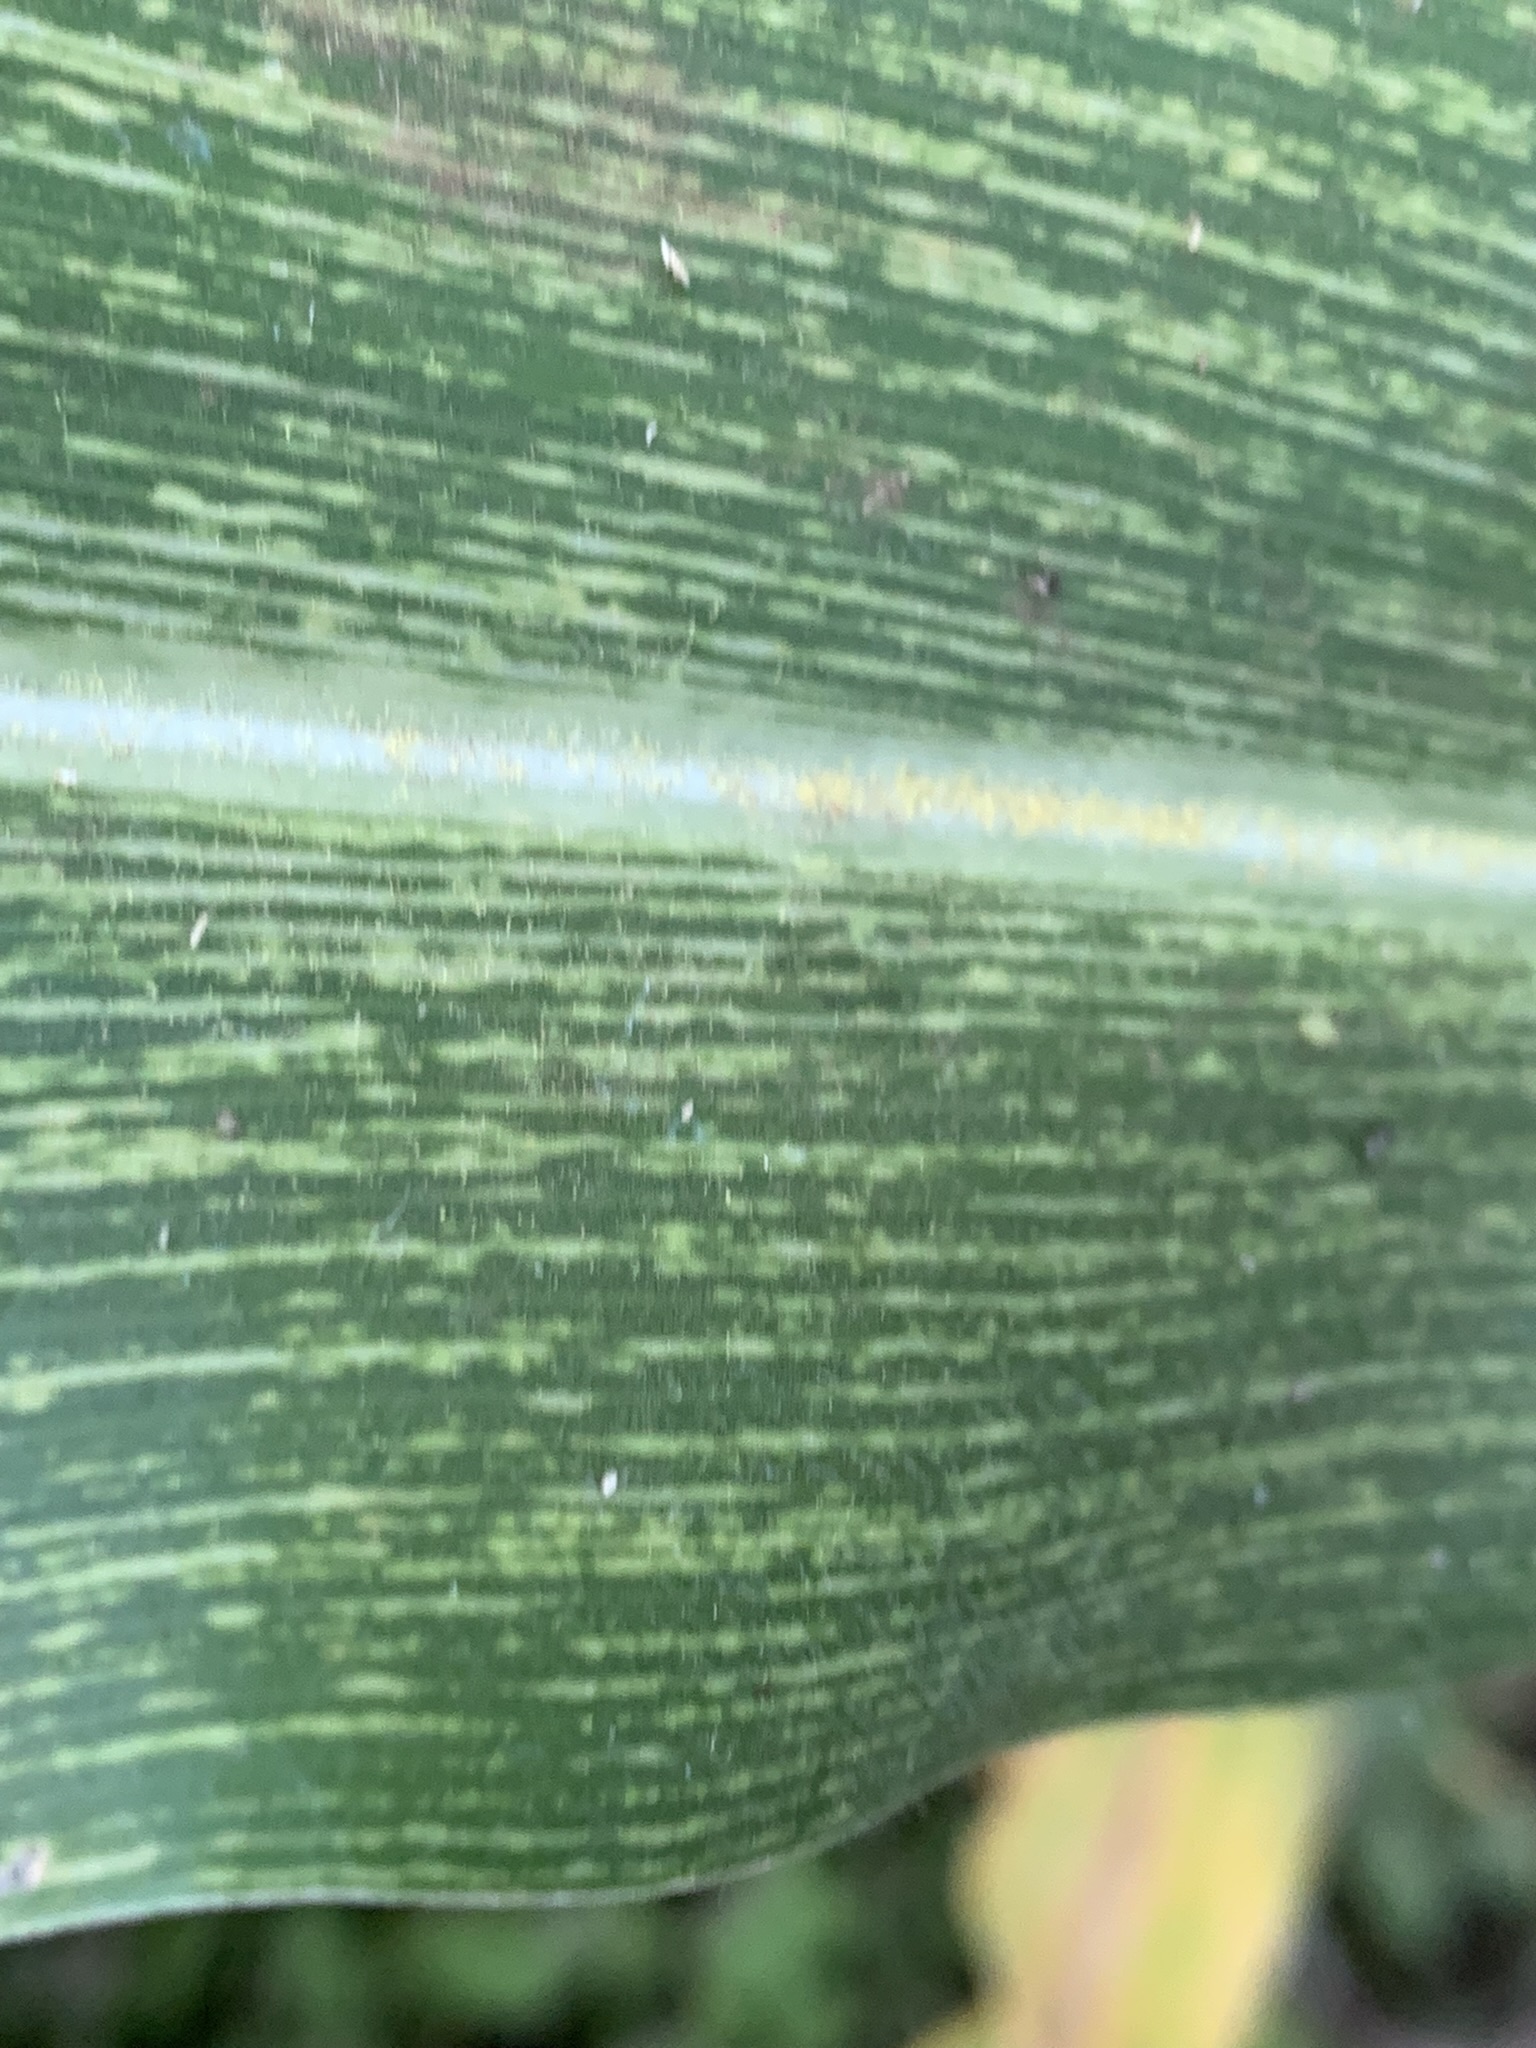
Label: MSV